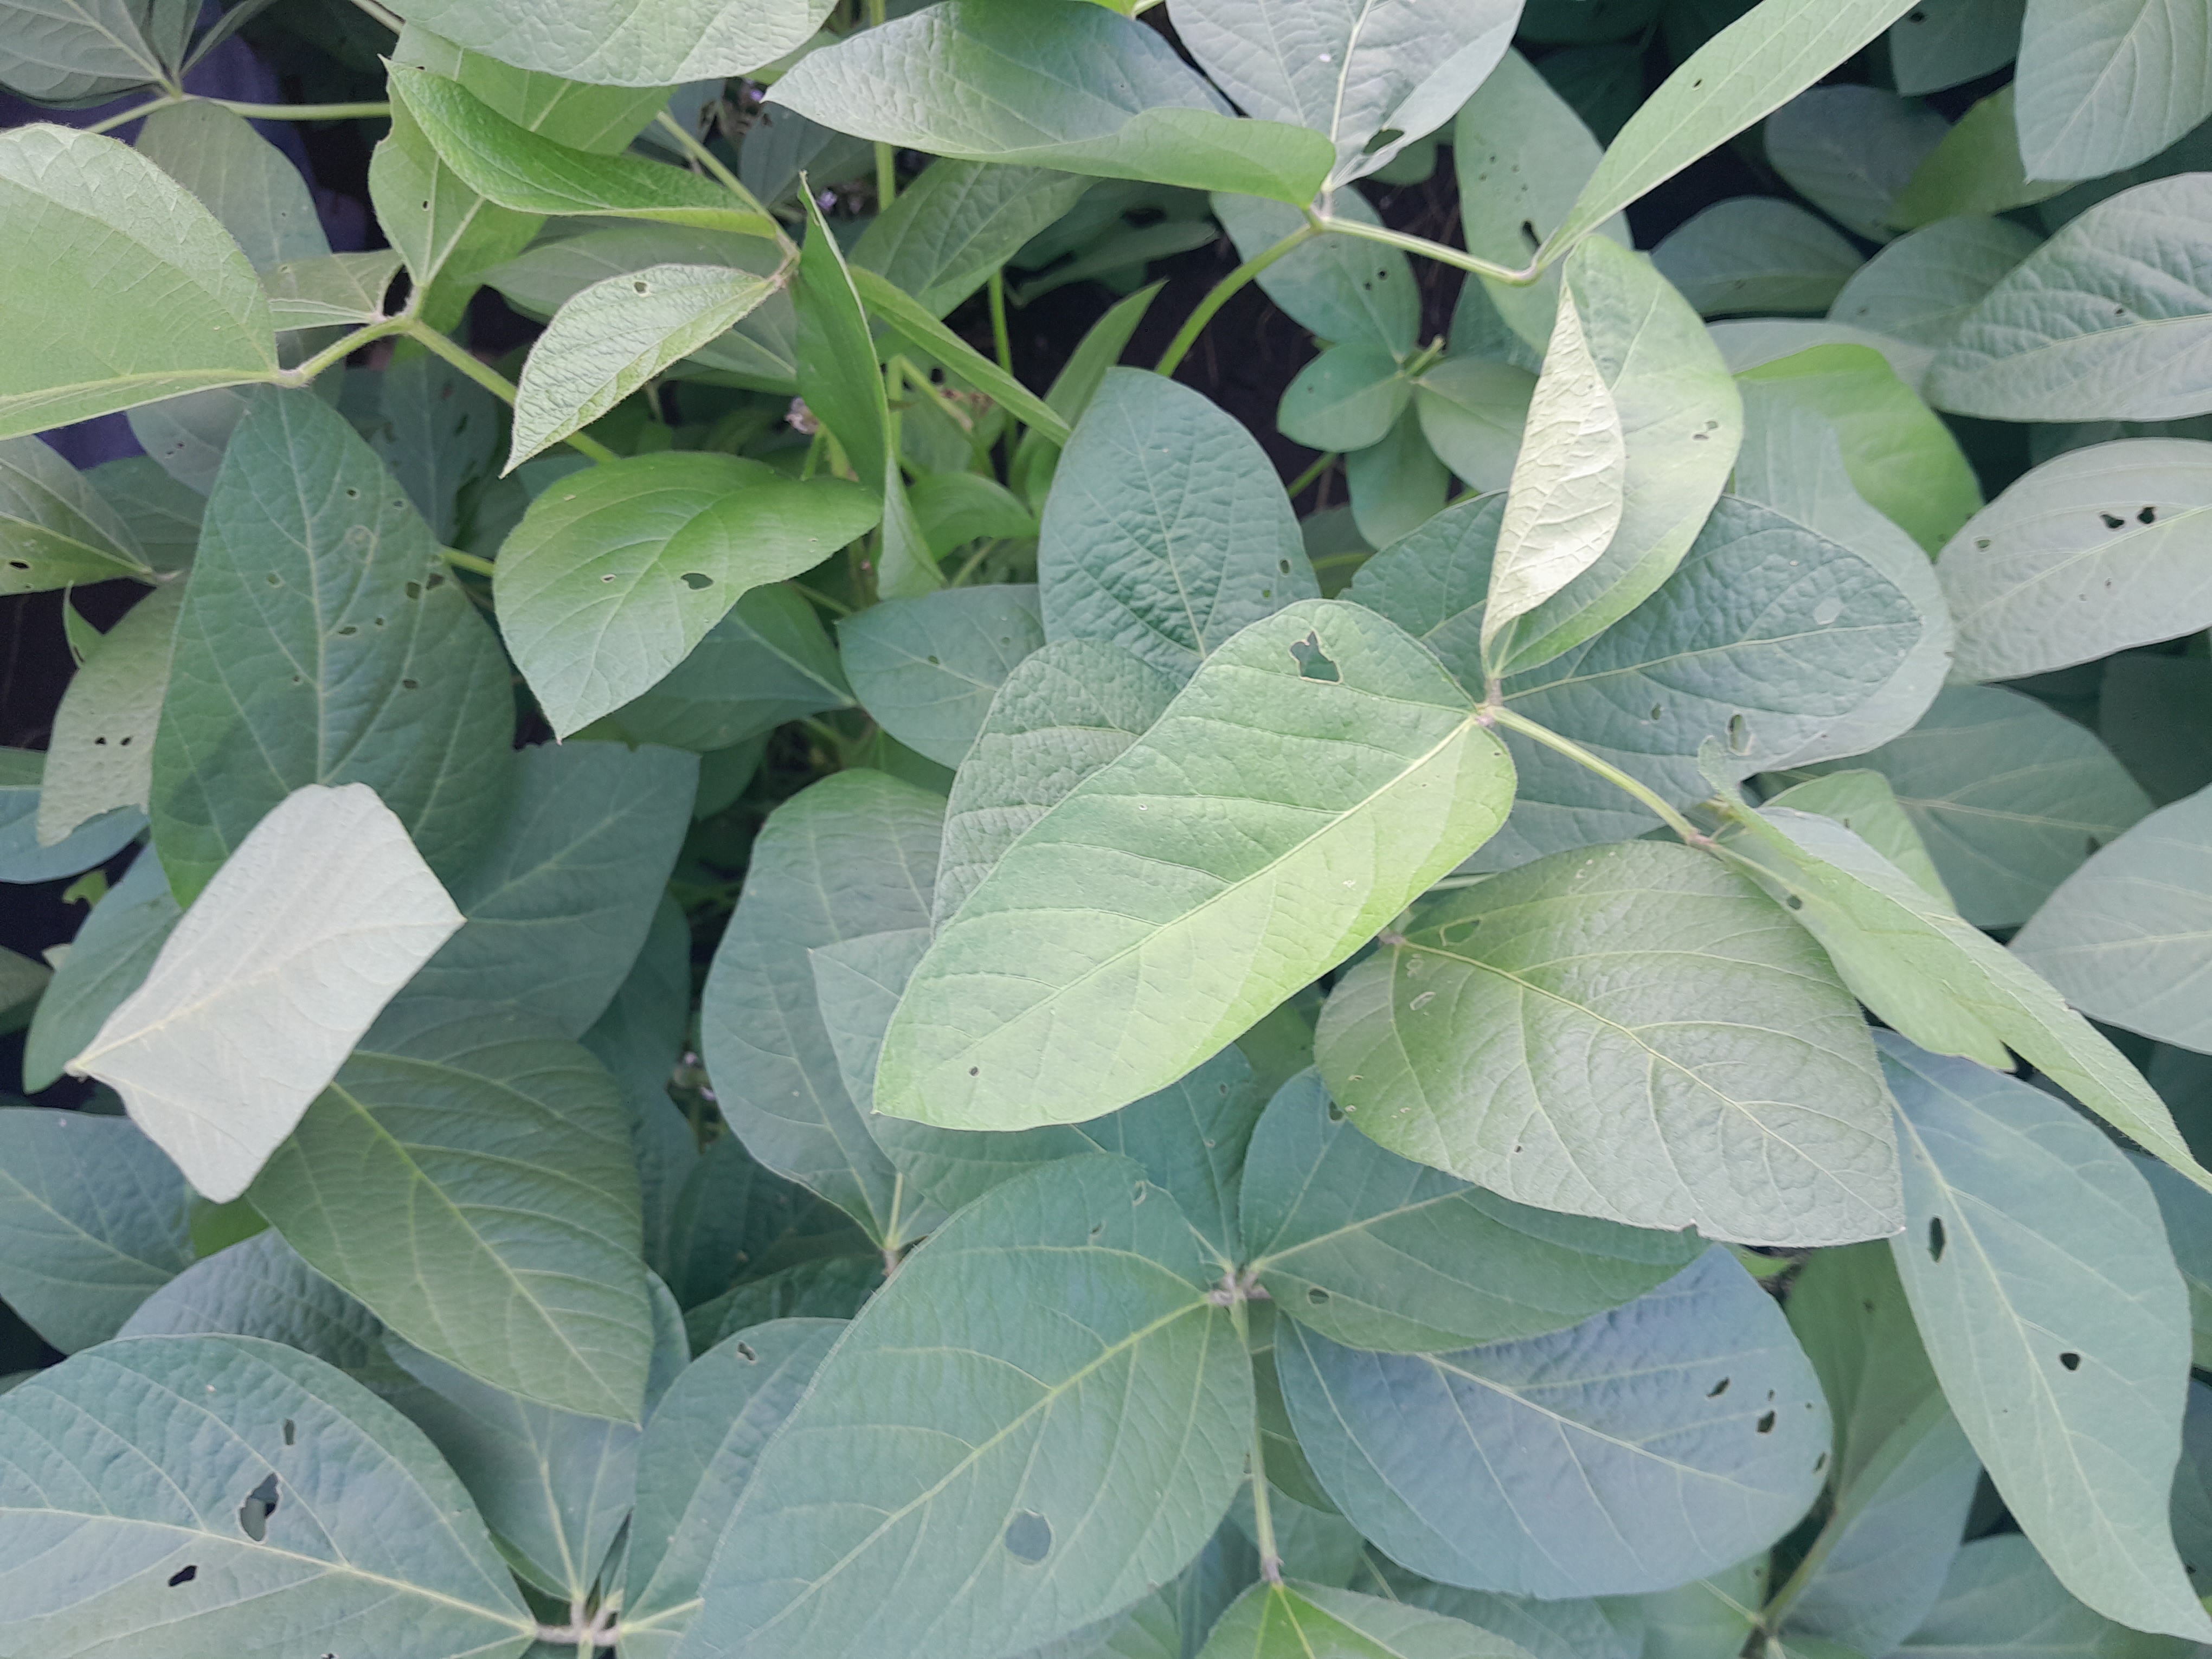
Label: Healthy